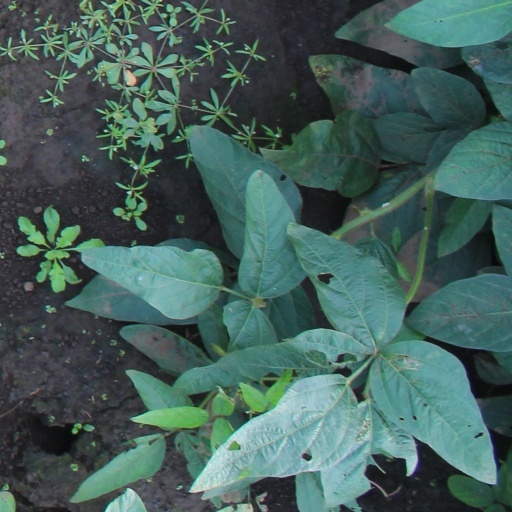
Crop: soybean